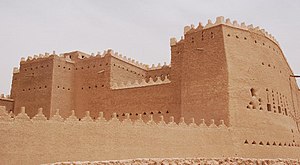
Saudi-Arabien / Kultur / Arkitektur
Saad ibn Sauds Palads i Diriyah.
Saudi-Arabien, officielt Kongeriget Saudi-Arabien, er et land i Mellemøsten og det største land på den Arabiske Halvø.